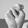
ASL letter: N